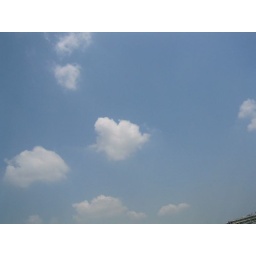
sky above river